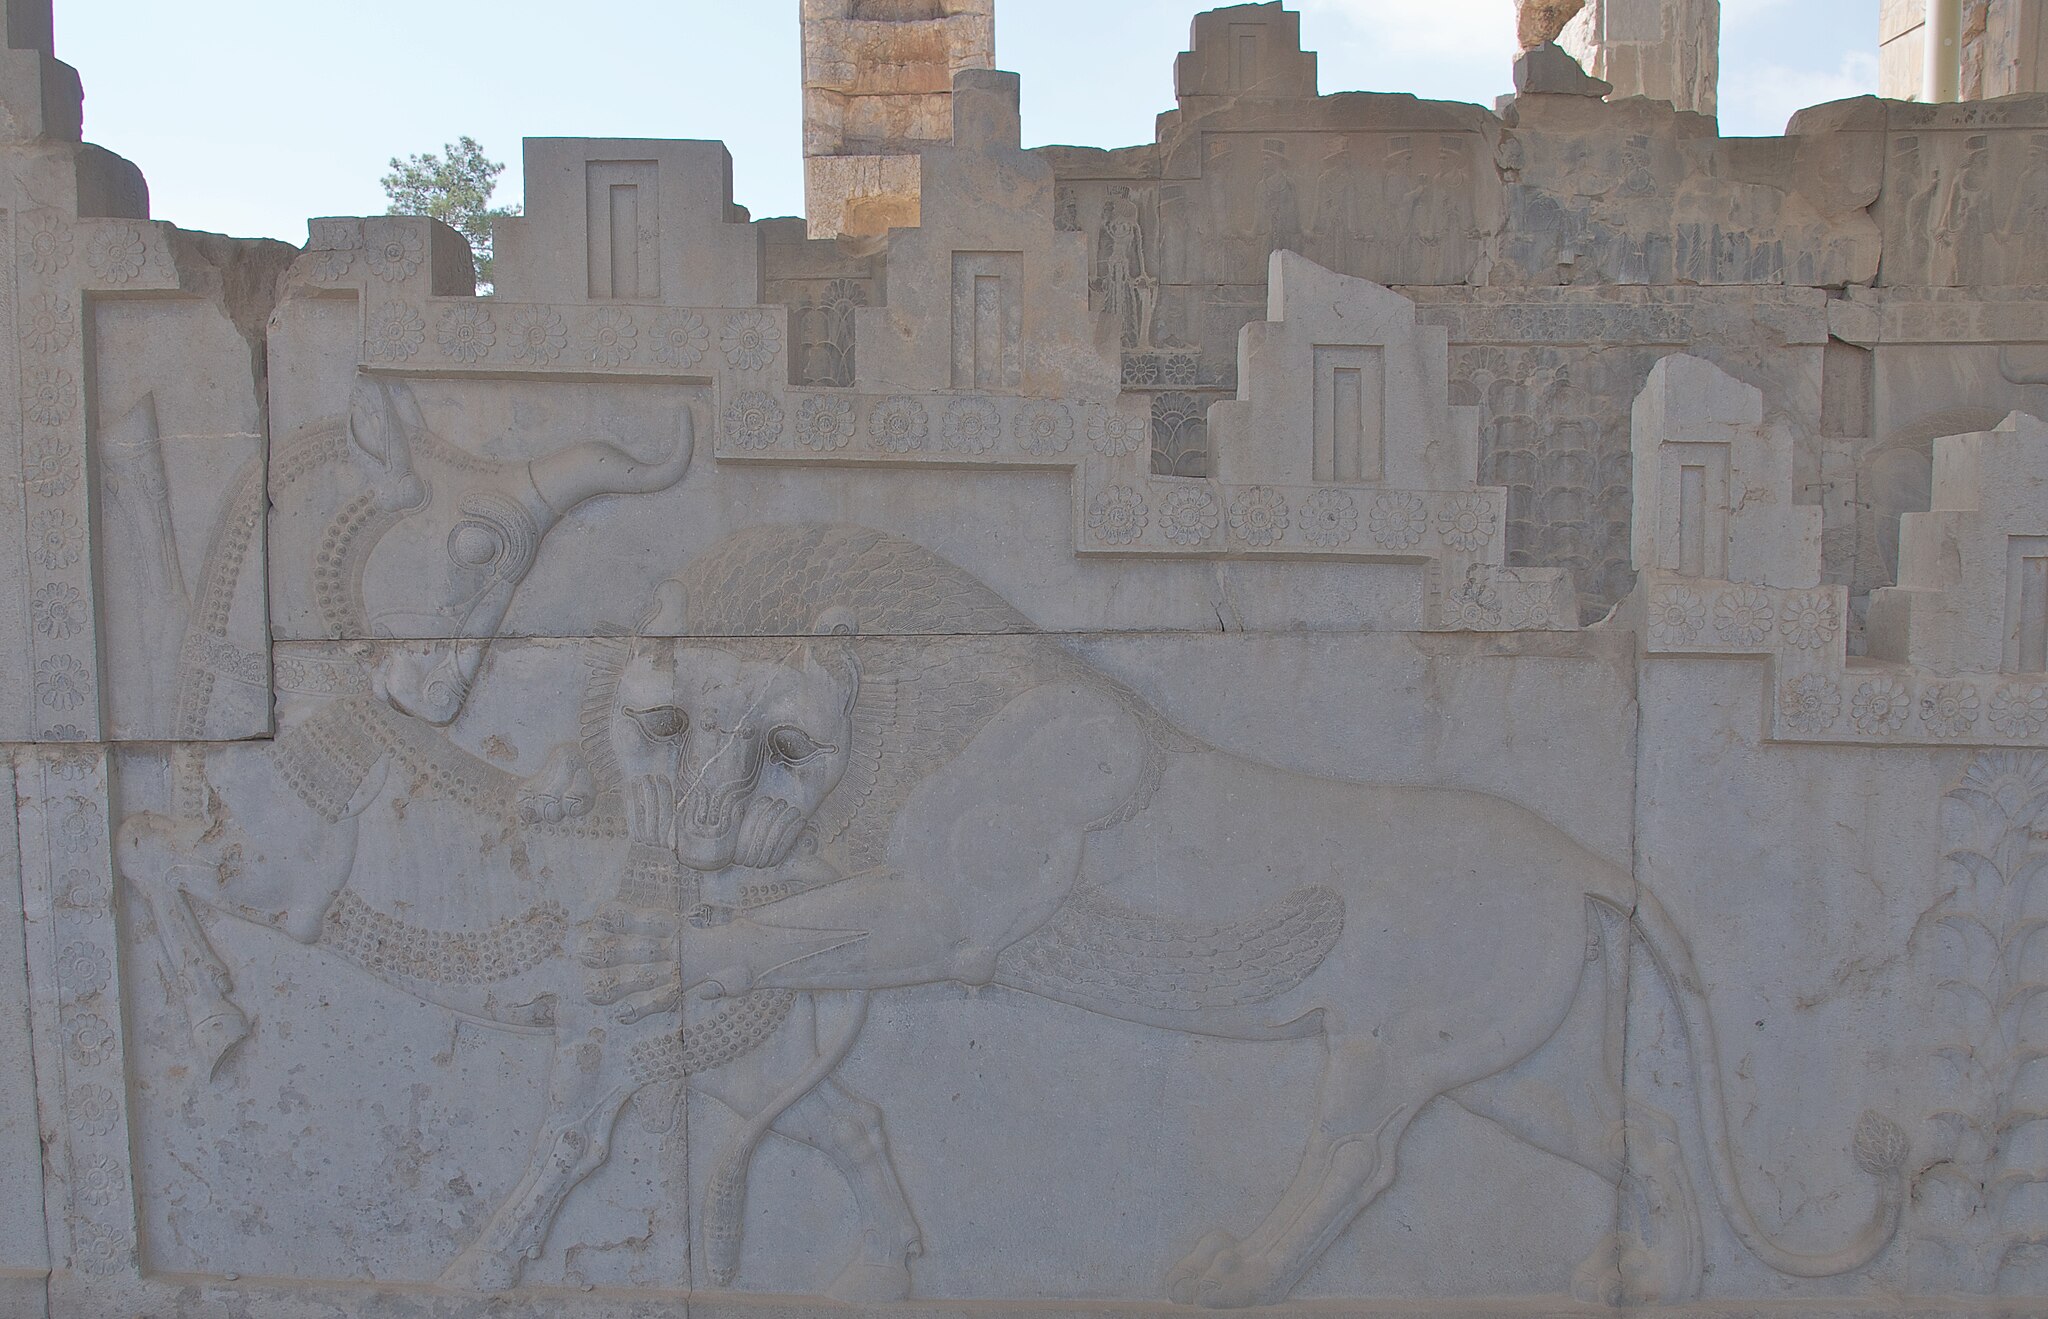
Title: Lion Attack No. 1 (4681878189)
Description: At the ruins of Persepolis, Iran
Date: 2010-04-19 10:44
Categories: Taken with Nikon D300, Flickr images reviewed by File Upload Bot (Magnus Manske), 2010 in Persepolis, Lion attacking a bull, Persepolis, Northern staircase of Tripylon